Silencer (firearms)

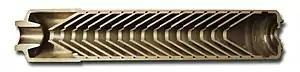
Cutaway of a suppressor

A silencer, also known as a sound suppressor, suppressor, or sound moderator, is a muzzle device that suppresses the blast created when a gun (firearm or airgun) is discharged, thereby reducing the acoustic intensity of the muzzle report (sound of a gunshot) and jump, by modulating the speed and pressure of the propellant gas released from the muzzle. Like other muzzle devices, a silencer can be a detachable accessory mounted to the muzzle or an integral part of the barrel.